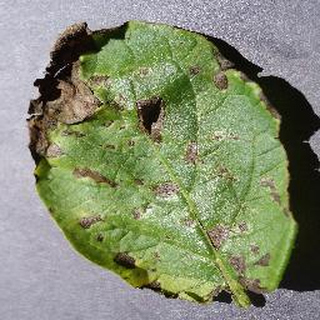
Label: potato_early_blight